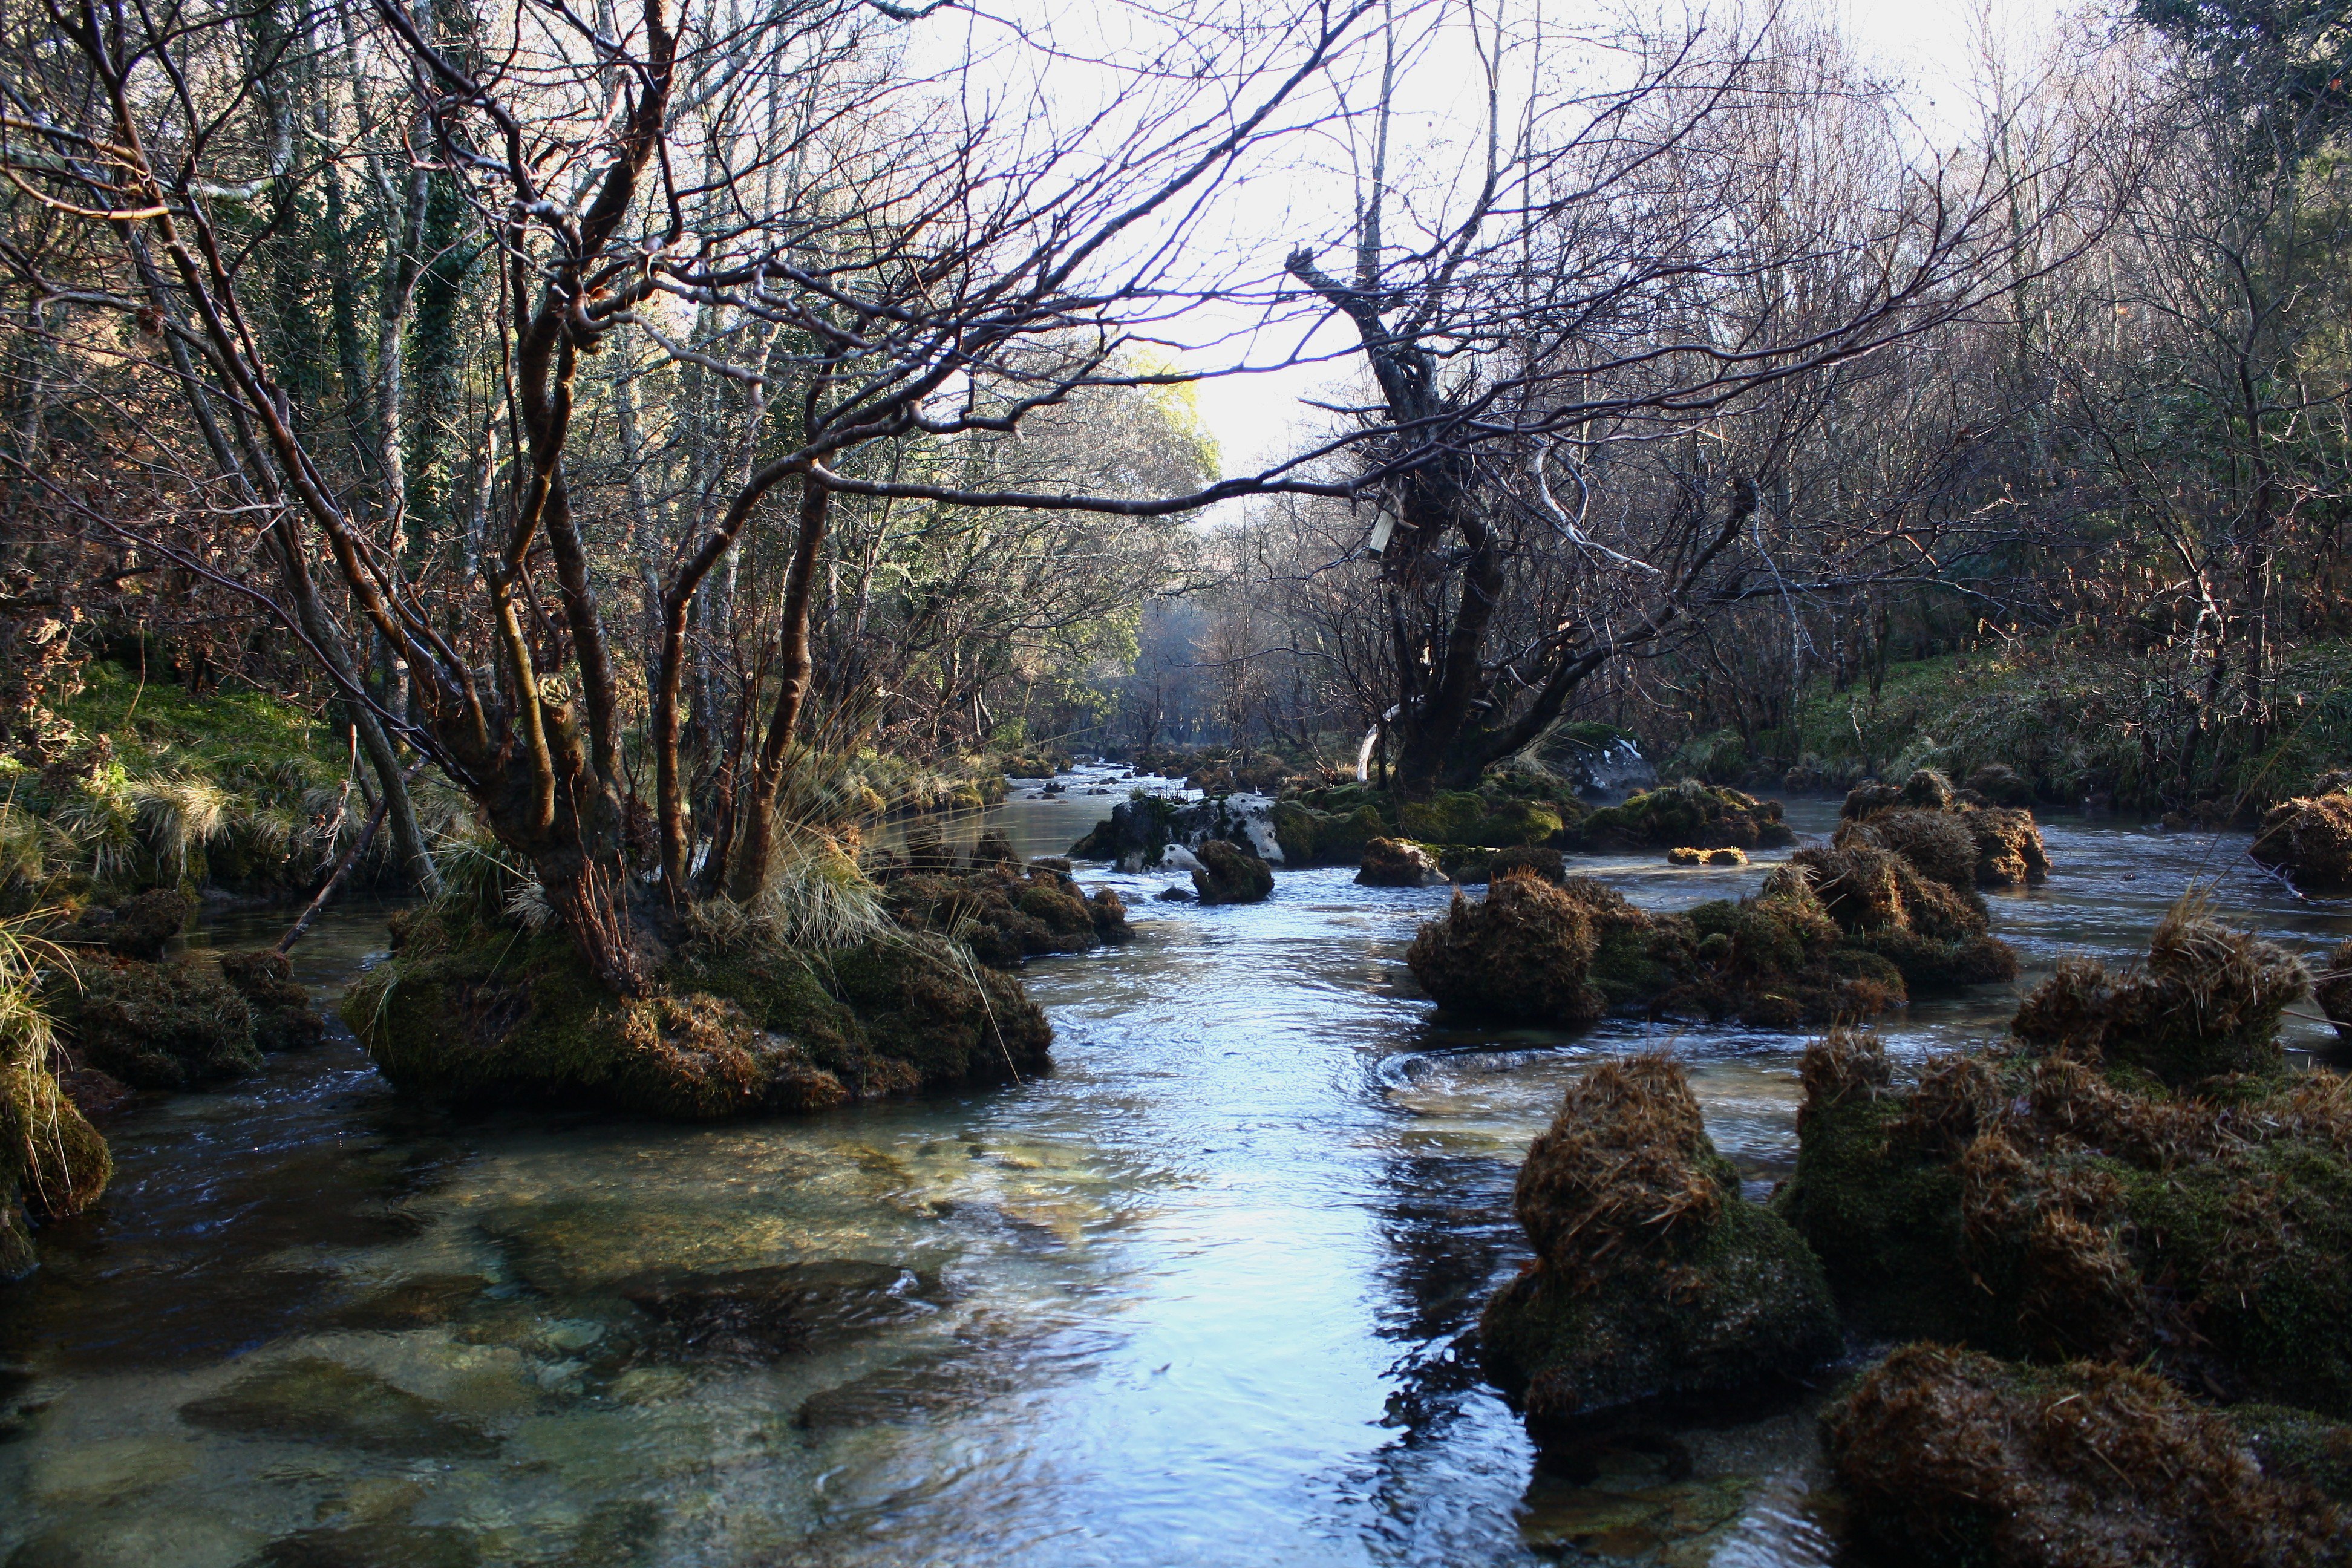
landscape, tree, water, nature, forest, creek, wilderness, flower, river, valley, stream, autumn, rapid, body of water, galicia, pontevedra, woodland, water feature, watercourse, espana, alama, canoneos1000d, rioverdugo, landform, geographical feature